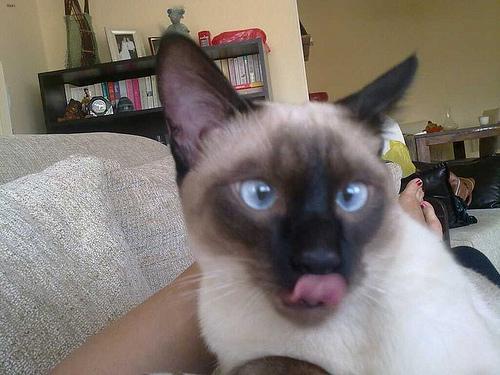
Breed: Siamese